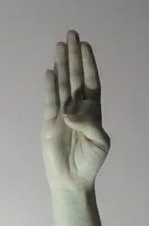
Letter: kaaf